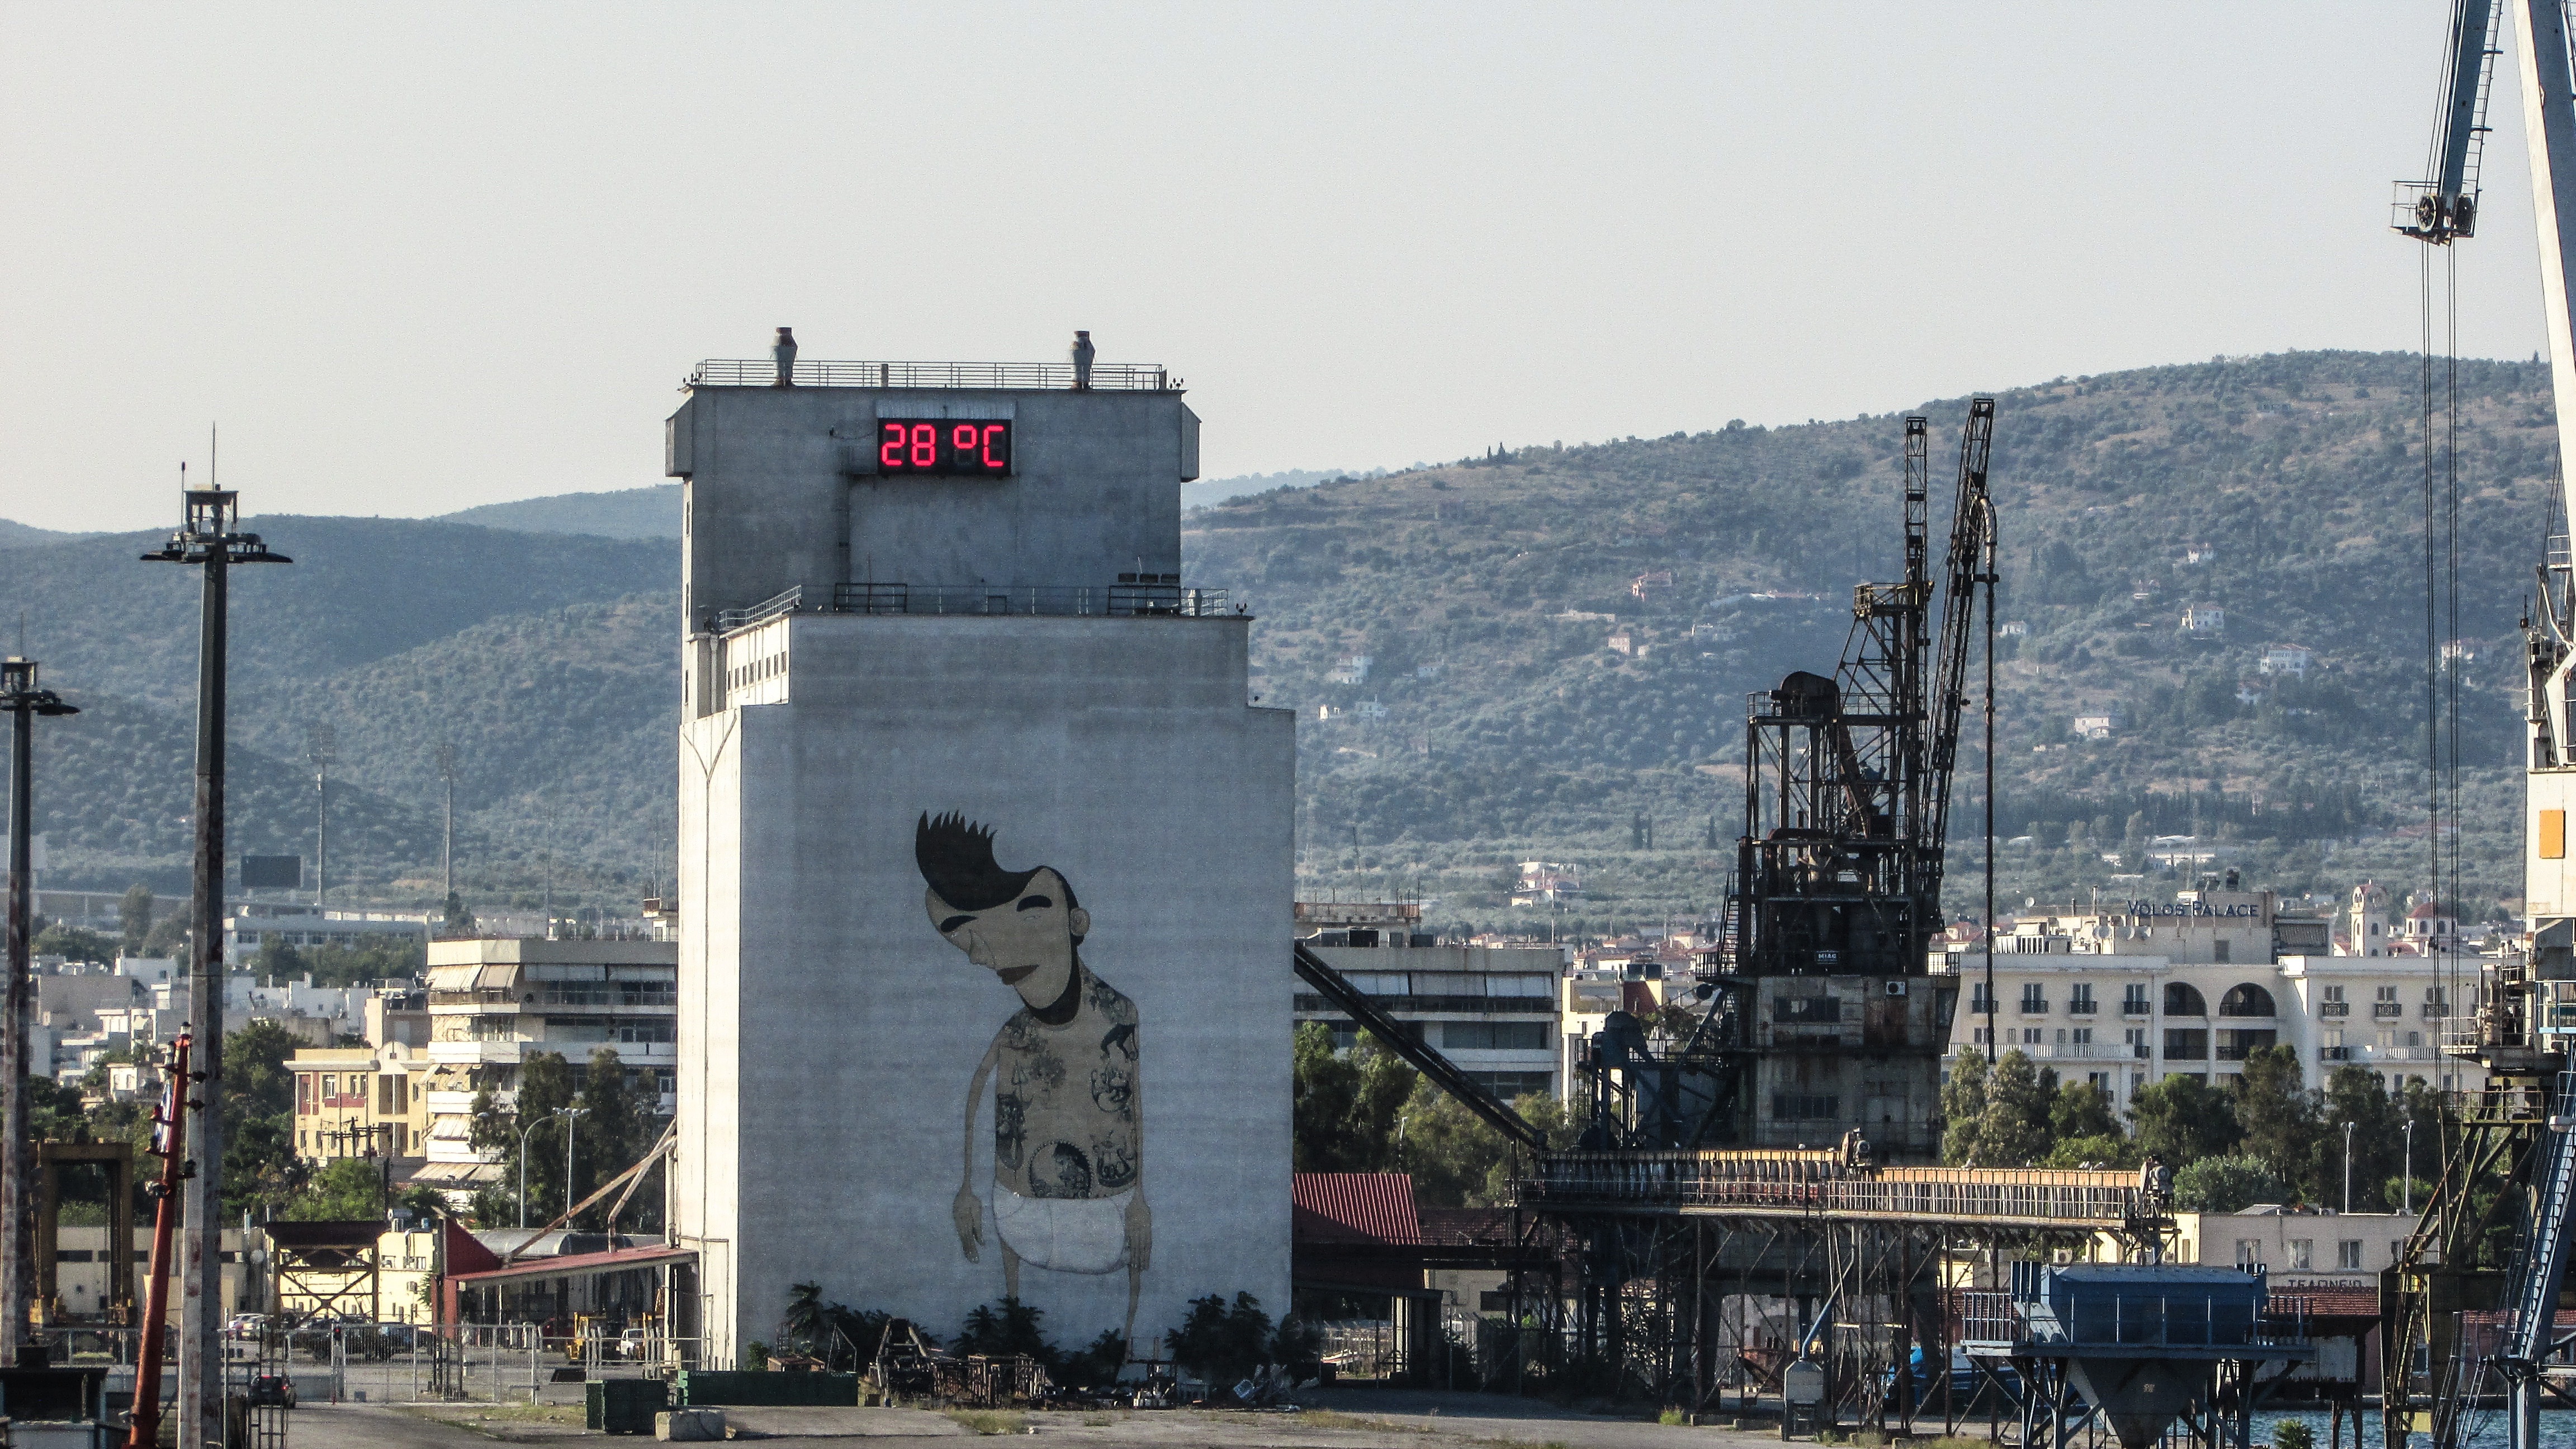
city, urban, transport, vehicle, port, graffiti, storage, silo, greece, cranes, volos